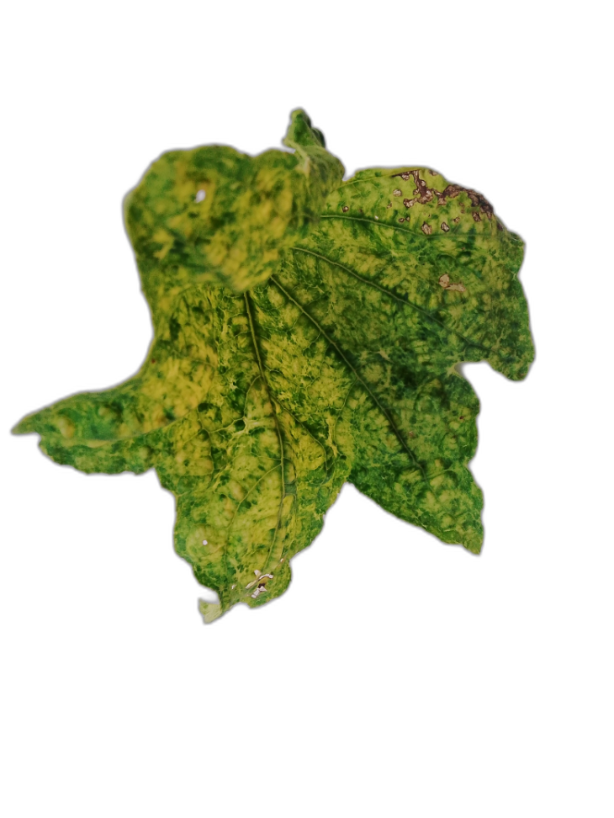
Crop: Zucchini
Label: Yellow_Mosaic_Virus